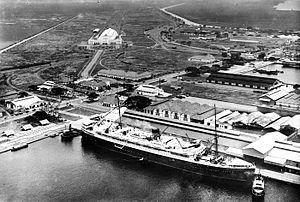
Le port de Tandjoengpriok avec la gare au fond de l'image, Batavia, Java